Simien Mountains National Park

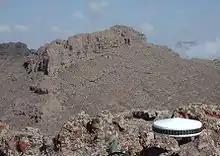
Mount Ras Dashen, the highest peak of Ethiopia

Simien Mountains National Park is located on the western side of the Simien Mountains and is from the Gondar province of Begemder in the northwestern part of Ethiopia. It is located within the Simien Massif, which rises above the northern highlands of Ethiopia. The highlands were formed by volcanic flood basalts dating from the Paleogene period roughly 30 million years ago. The massif itself is the remnant of a large shield volcano. Over millions of years due to the heavy erosion of the Ethiopian plateau serrated mountain peaks, deep valleys and 1,500 metre high sheer cliffs have been created, creating some of the most spectacular scenery in the world.